Levon Mkrtchyan

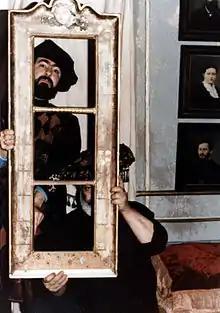
Levon Mkrtchyan and Sergei Parajanov.

Levon Mkrtchyan (born February 25, 1953, in Leninakan (now Gyumri) is an Armenian director, known for his documentary films about Armenian culture and history, such as "Davit Anhaght", "Charents: Known and Unknown Sides", "Jean Garzu", "Mesrop Mashtots", "My Komitas", "And There Was Light", "The Book of Independence". He has received the highest award of the Soviet Union, the Lenin Prize. He has earned numerous awards for his documentaries. His last prestigious award was received during the Golden Eagle film festival for his film "The Book of Independence", in the Best Documentary category. He studied in the Directing Department of the Yerevan Fine Arts and Theater Institute. In 1978, he released his debut short film "The Muses". In 1984, he graduated from the Directing Department of the All-Union State Institute of Cinematography (VGIK) in Moscow. Since 1978, he has shot thirty-three documentaries. He has made a number of films about well known Armenians, including the only film footage of Hovhannes Shiraz, footage of Charles Aznavour visiting Armenia after the 1988 earthquake, as well as the funeral of William Saroyan. He was a close friend and film partner with the Armenian director Sergei Parajanov, and has a rare footage of him, including the last days of his life.